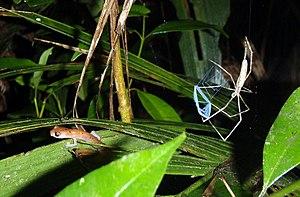
Bolitoglossa conanti est une espèce d'urodèles de la famille des Plethodontidae.